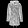
Label: Coat